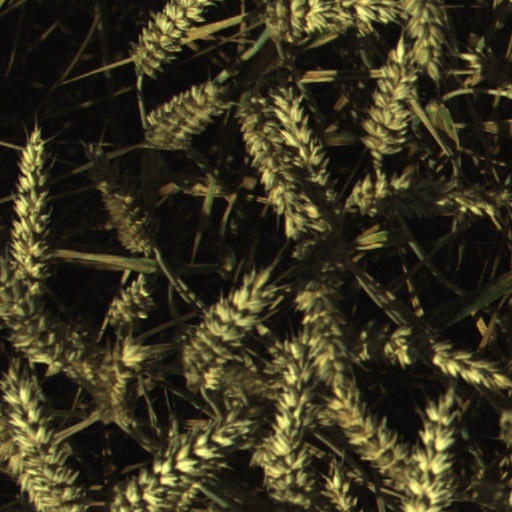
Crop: wheat